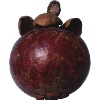
Label: Mangostan 1